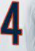
Number: 4